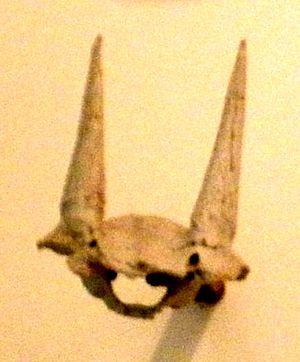
Eotragus sansaniensis est une espèce de mammifères fossiles du genre Eotragus et de la famille des bovidés.
Eotragus est un genre de mammifères fossiles, le premier à être clairement identifié comme étant un bovidé. Les espèces de ce genre vivaient en Europe, en Afrique, et jusqu'au Pakistan durant le Miocène, il y a 18 millions d'années. Ils se rapprochent des Boselaphini actuels comme l'antilope Nilgaut ou l'antilope tétracère. De petites tailles, ils vivaient vraisemblablement en forêt.